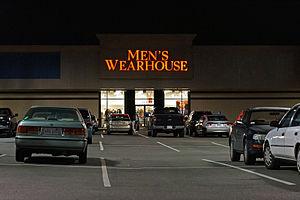
Men's Warehouse est une entreprise américaine, une chaîne de magasins commercialisant du prêt-à-porter pour les hommes, basée à Houston au Texas. Elle fut fondée par George Zimmer en 1973 et fait partie de la holding Tailored Brands.